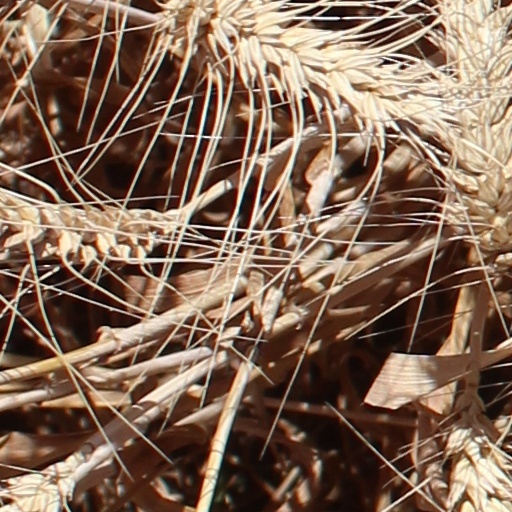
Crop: wheat